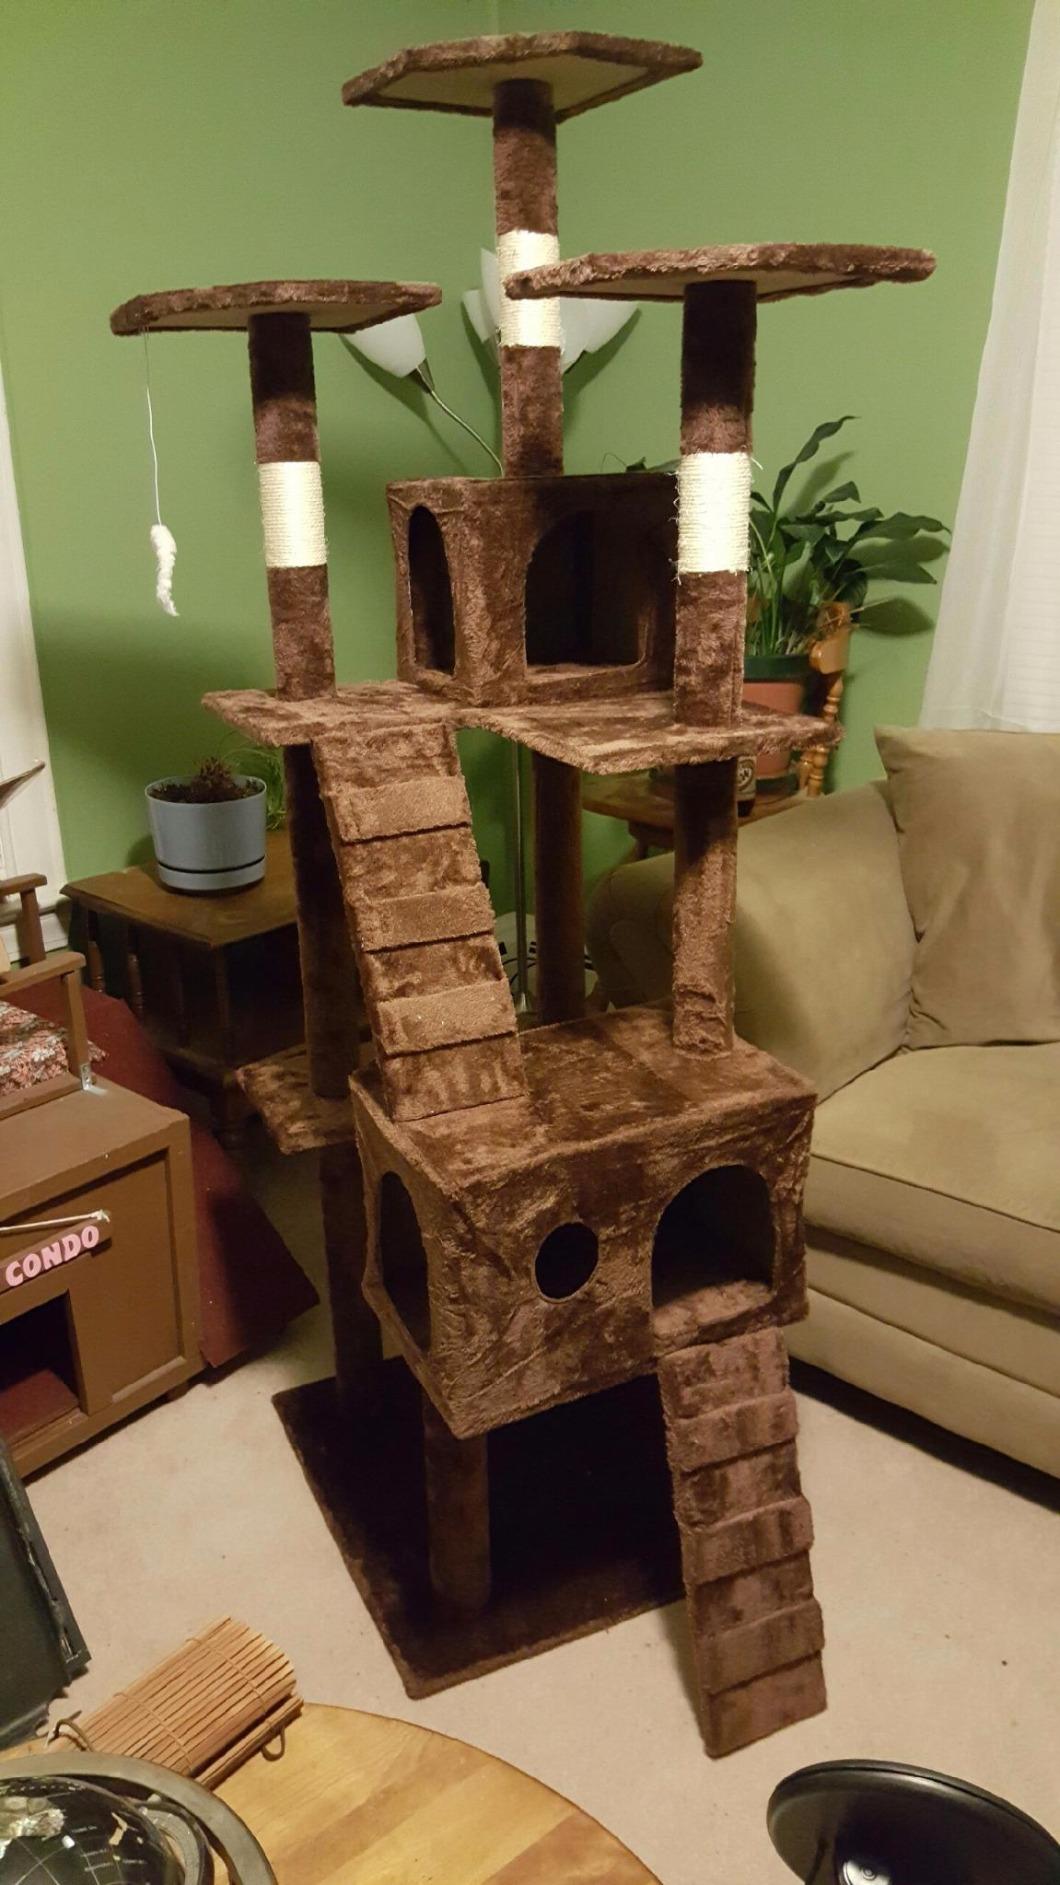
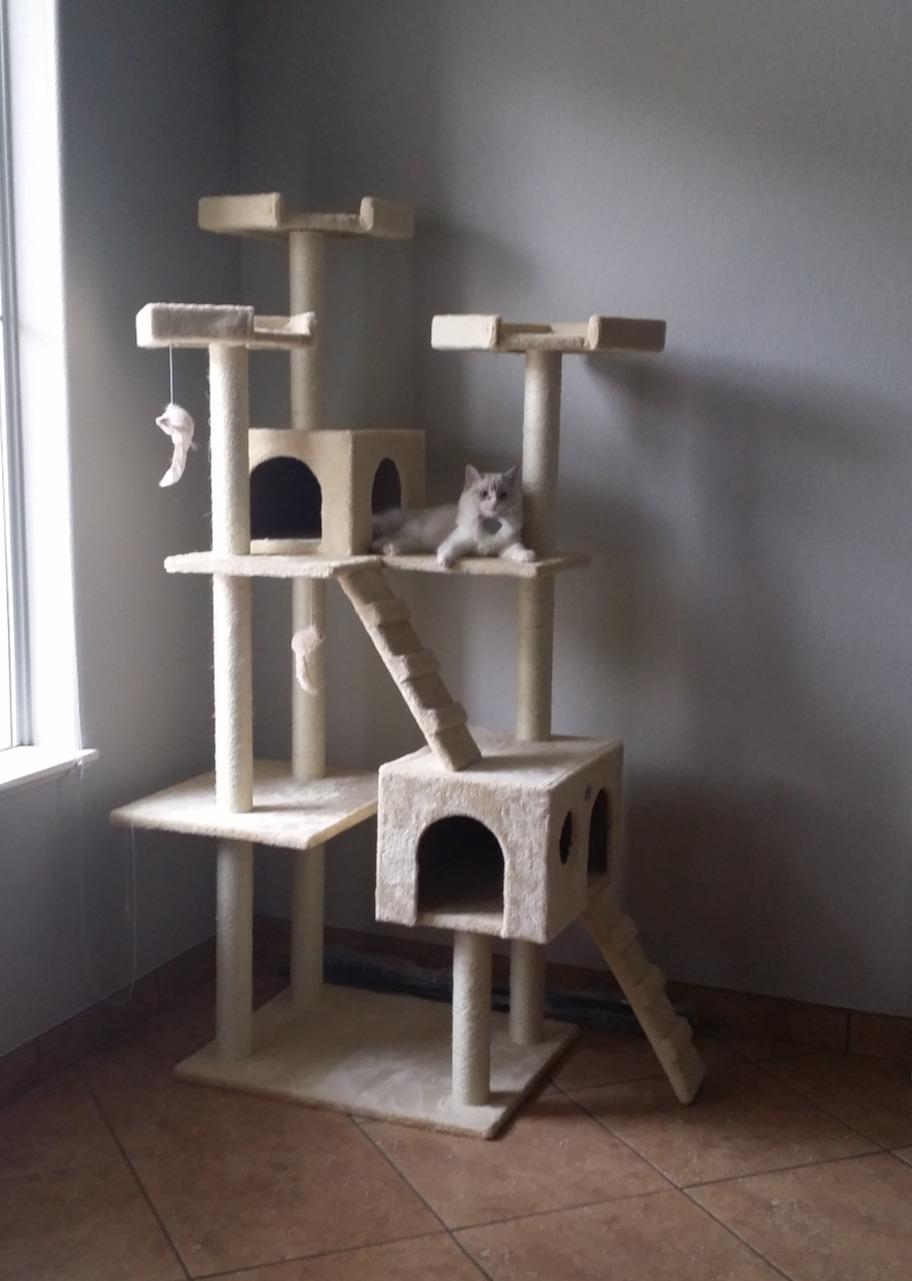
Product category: items_cat tree
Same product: no